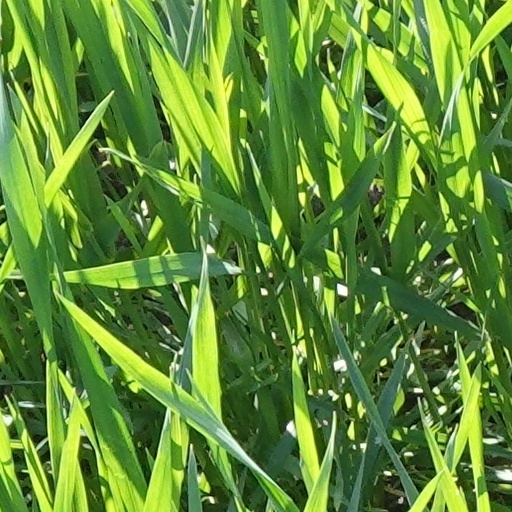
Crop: wheat